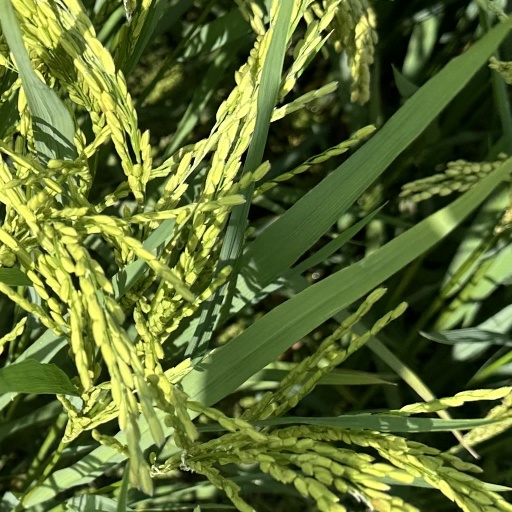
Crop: rice